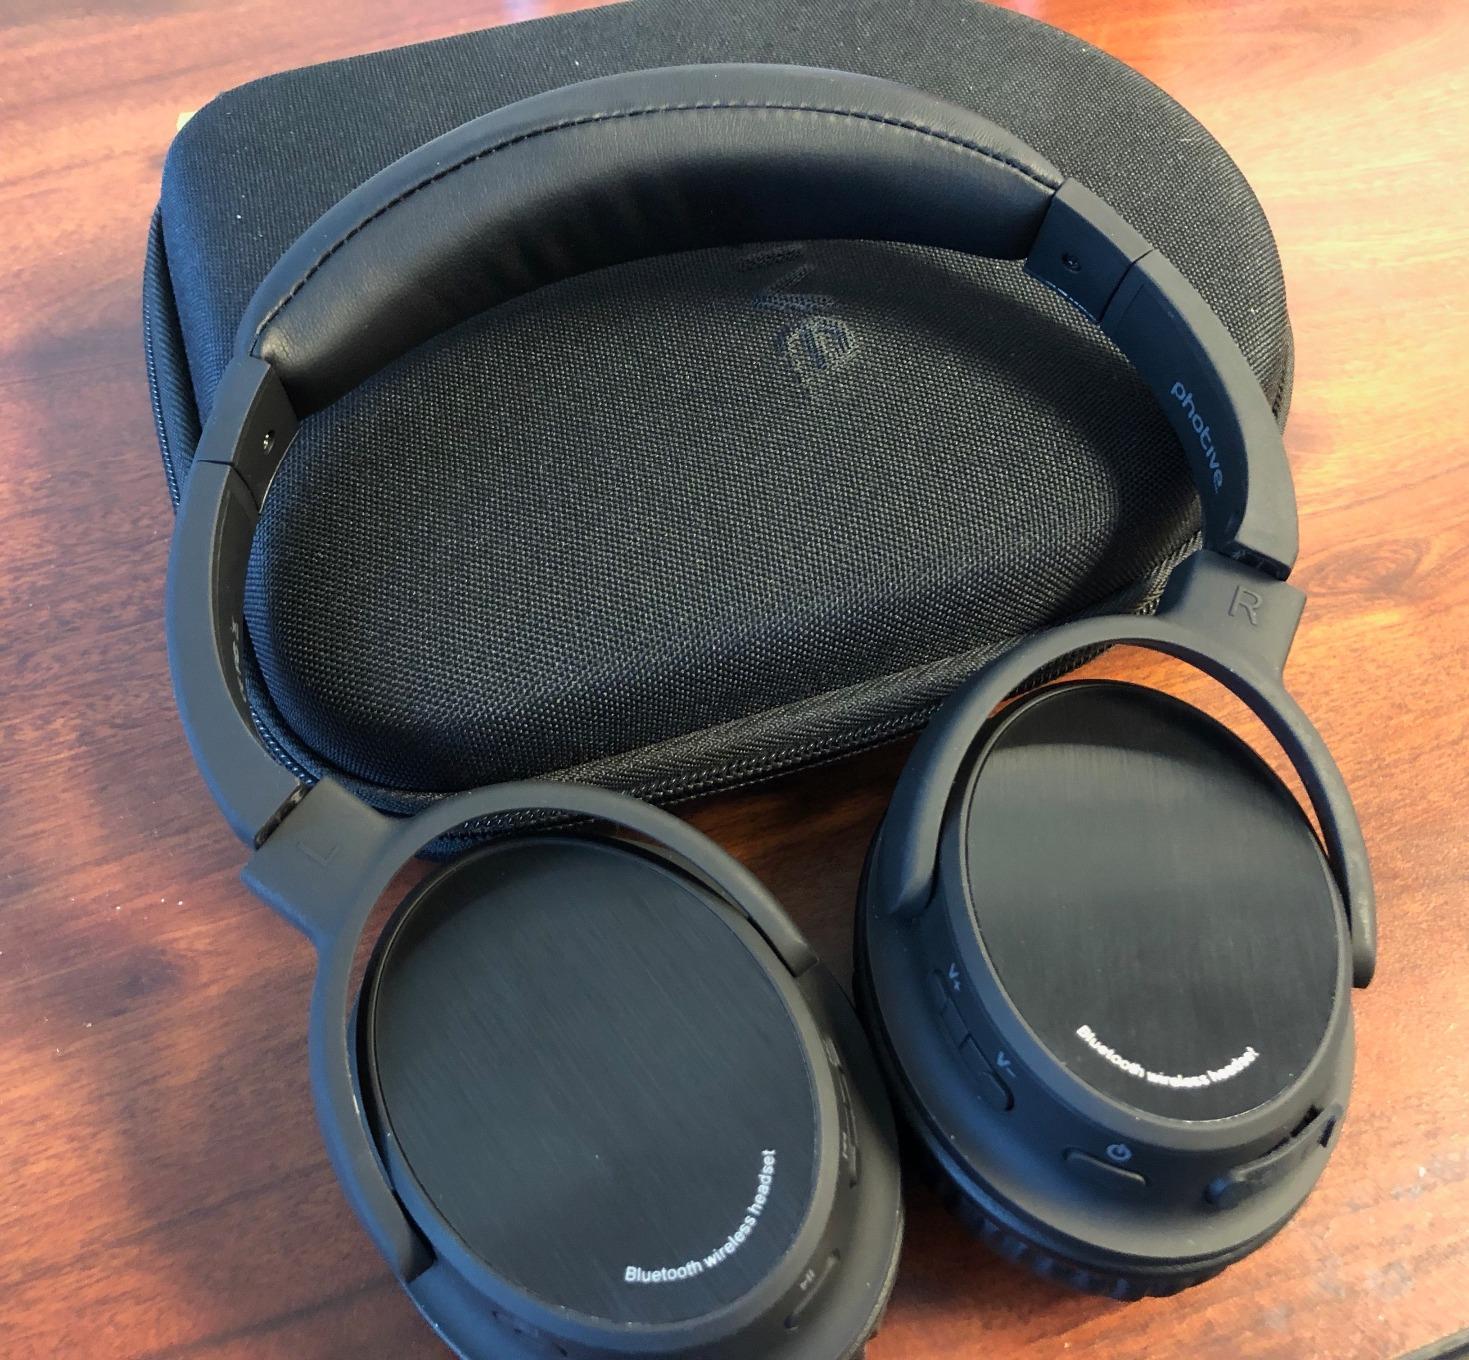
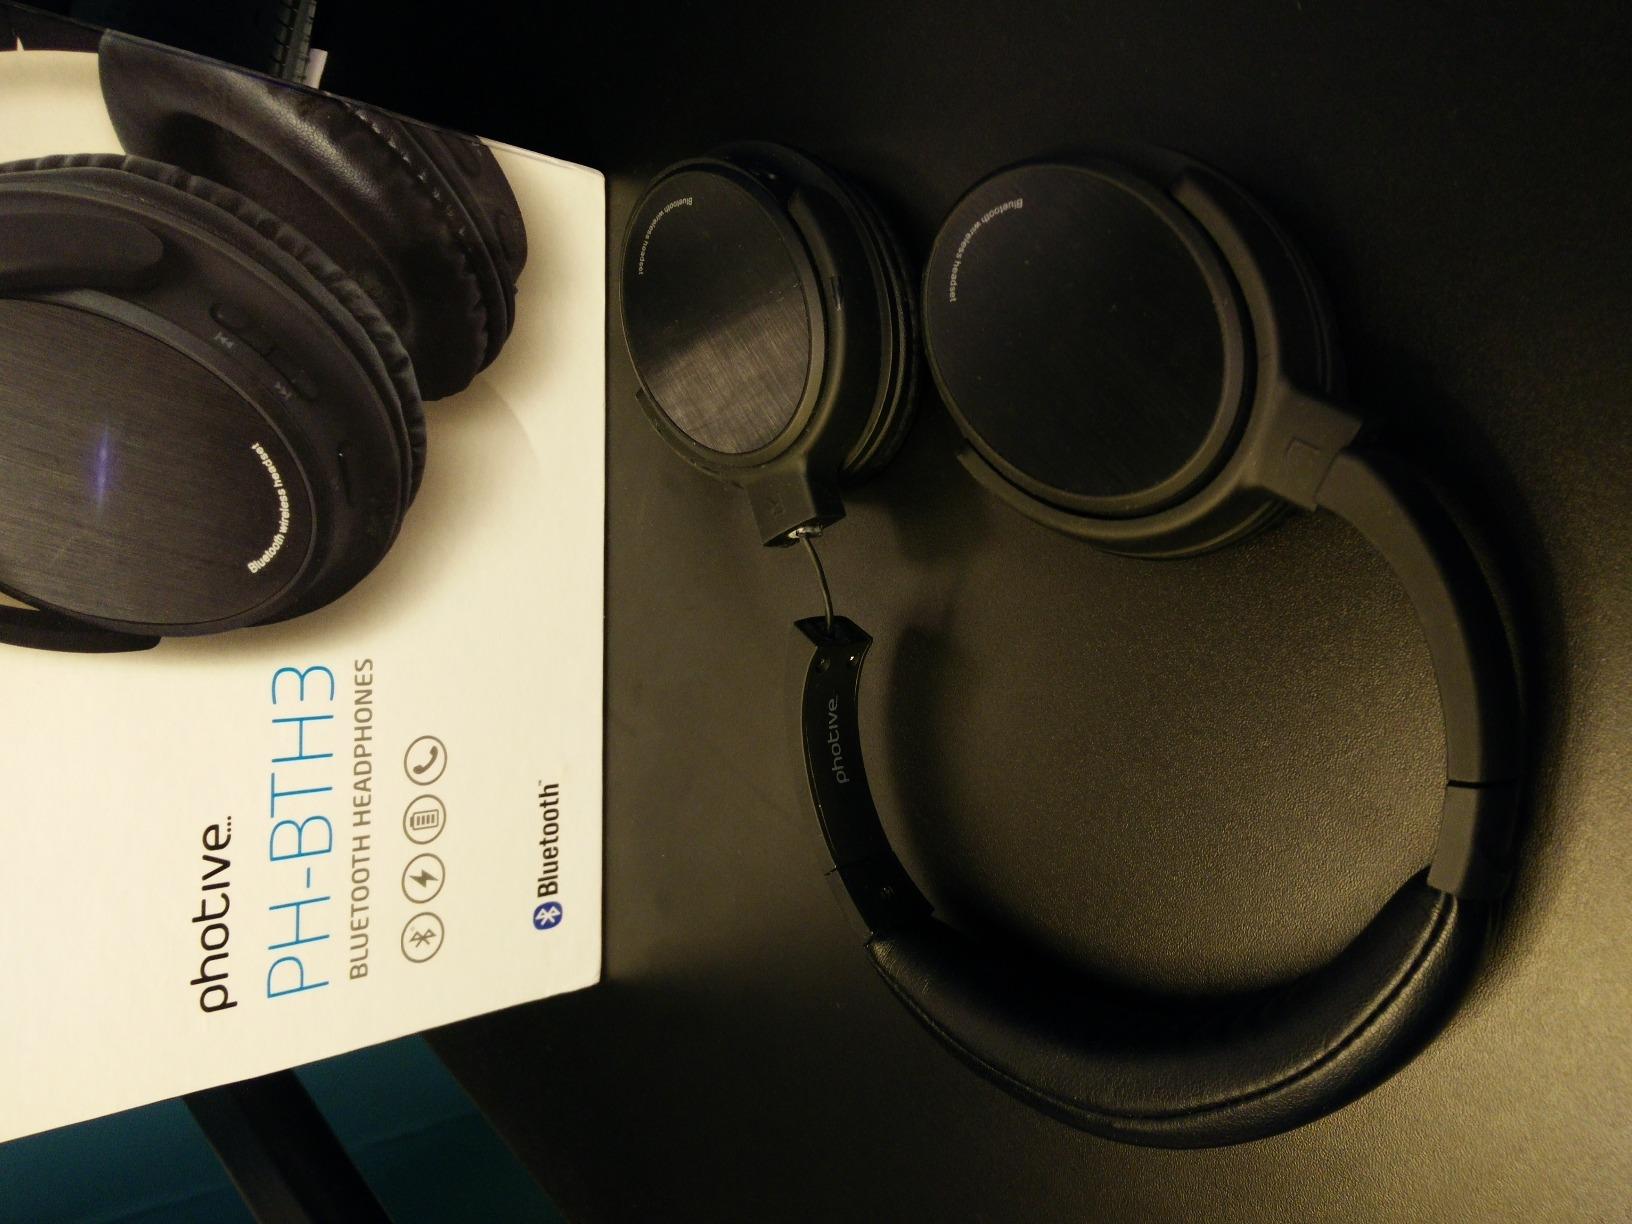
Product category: headphones
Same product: yes